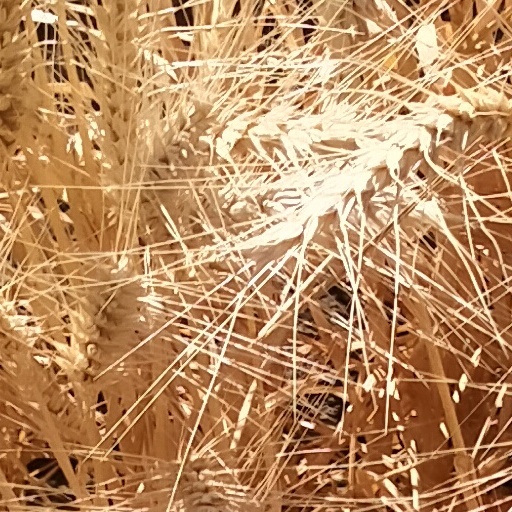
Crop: wheat